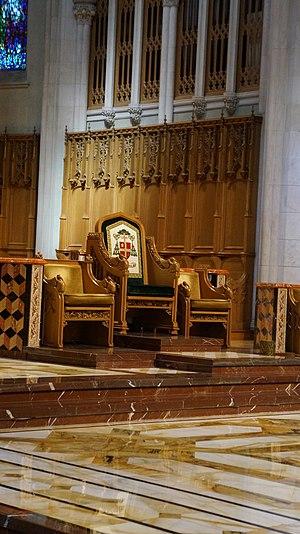
La cathédrale-basilique du Christ-Roi est une église catholique de Hamilton en Ontario au Canada. Elle est le siège du diocèse de Hamilton. Elle fut consacrée en 1933 et élevée au rang de basilique mineure en 2013.